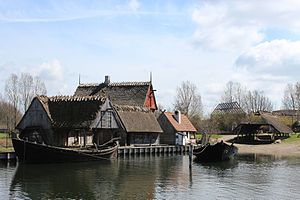
Reenactment / Typer af reenactment / Kommerciel reenactment
Middelaldercentret hvor man har opbygget en middelalderkøbstad der bebos af reenactorer i åbningstiden.
Bredfjedskibet (tv.) og Gedesbyskibet (th.). Begge uden master. Begge er rekonstruktioner på Middelaldercentret ved Nykøbing Falster.
Reenactment er en måde at formidle historie på, hvor deltagerne forsøger at genskabe en bestemt tidsperiode eller begivenhed. Dette kan være et enkelt slag for eksempel i Den Amerikanske Borgerkrig eller en hel historisk tidsalder som for eksempel middelalderen.